Sailing on the River Thames

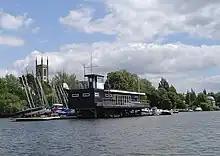
Hampton Sailing Club above Molesey Lock

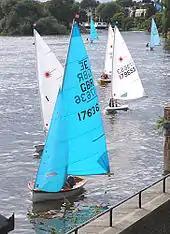
Enterprises and Lasers racing on the Tideway

Sailing on the River Thames is practised on both the tidal and non-tidal reaches of the river. The highest club upstream is at Oxford. The most popular sailing craft used on the Thames are lasers, GP14s, Wayfarers and Enterprises. One sailing boat unique to the Thames is the Thames Rater, which is sailed around Raven's Ait.